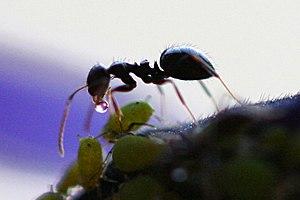
Le miellat est un liquide épais et visqueux excrété par des insectes piqueurs suceurs qui se nourrissent directement de sève élaborée circulant dans le phloème, rejetant par leur tube anal ce liquide, sous forme de gouttelettes, qui se dépose sur les feuilles, tombe dans le milieu environnant ou est collecté par d'autres insectes. Ce liquide, issu des produits de la digestion qui ne sont ni assimilés ni transformés, joue un rôle important dans certaines interactions durables, notamment dites tri-trophiques entre fourmis, pucerons et plantes.
Les fourmis constituent la famille des Formicidae et, avec les guêpes et les abeilles, sont classées dans l’ordre des hyménoptères, sous-ordre des Apocrites. Ces insectes eusociaux forment des colonies, appelées fourmilières, parfois extrêmement complexes, contenant de quelques dizaines à plusieurs millions d’individus. Certaines espèces forment des supercolonies à plusieurs centaines de millions d’individus. Les termites, parfois appelés fourmis blanches pour leur ressemblance formelle et comportementale, sont de l’ordre des dictyoptères mais ne sont pas de proches parents.